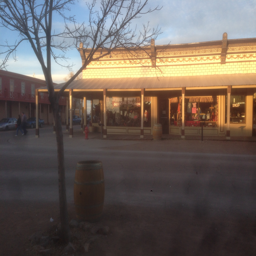
on the corner of this building